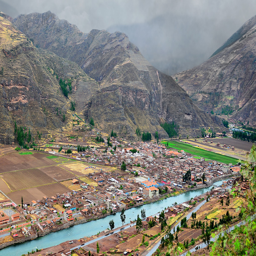
valley and river are considered a highlight on a vacation .